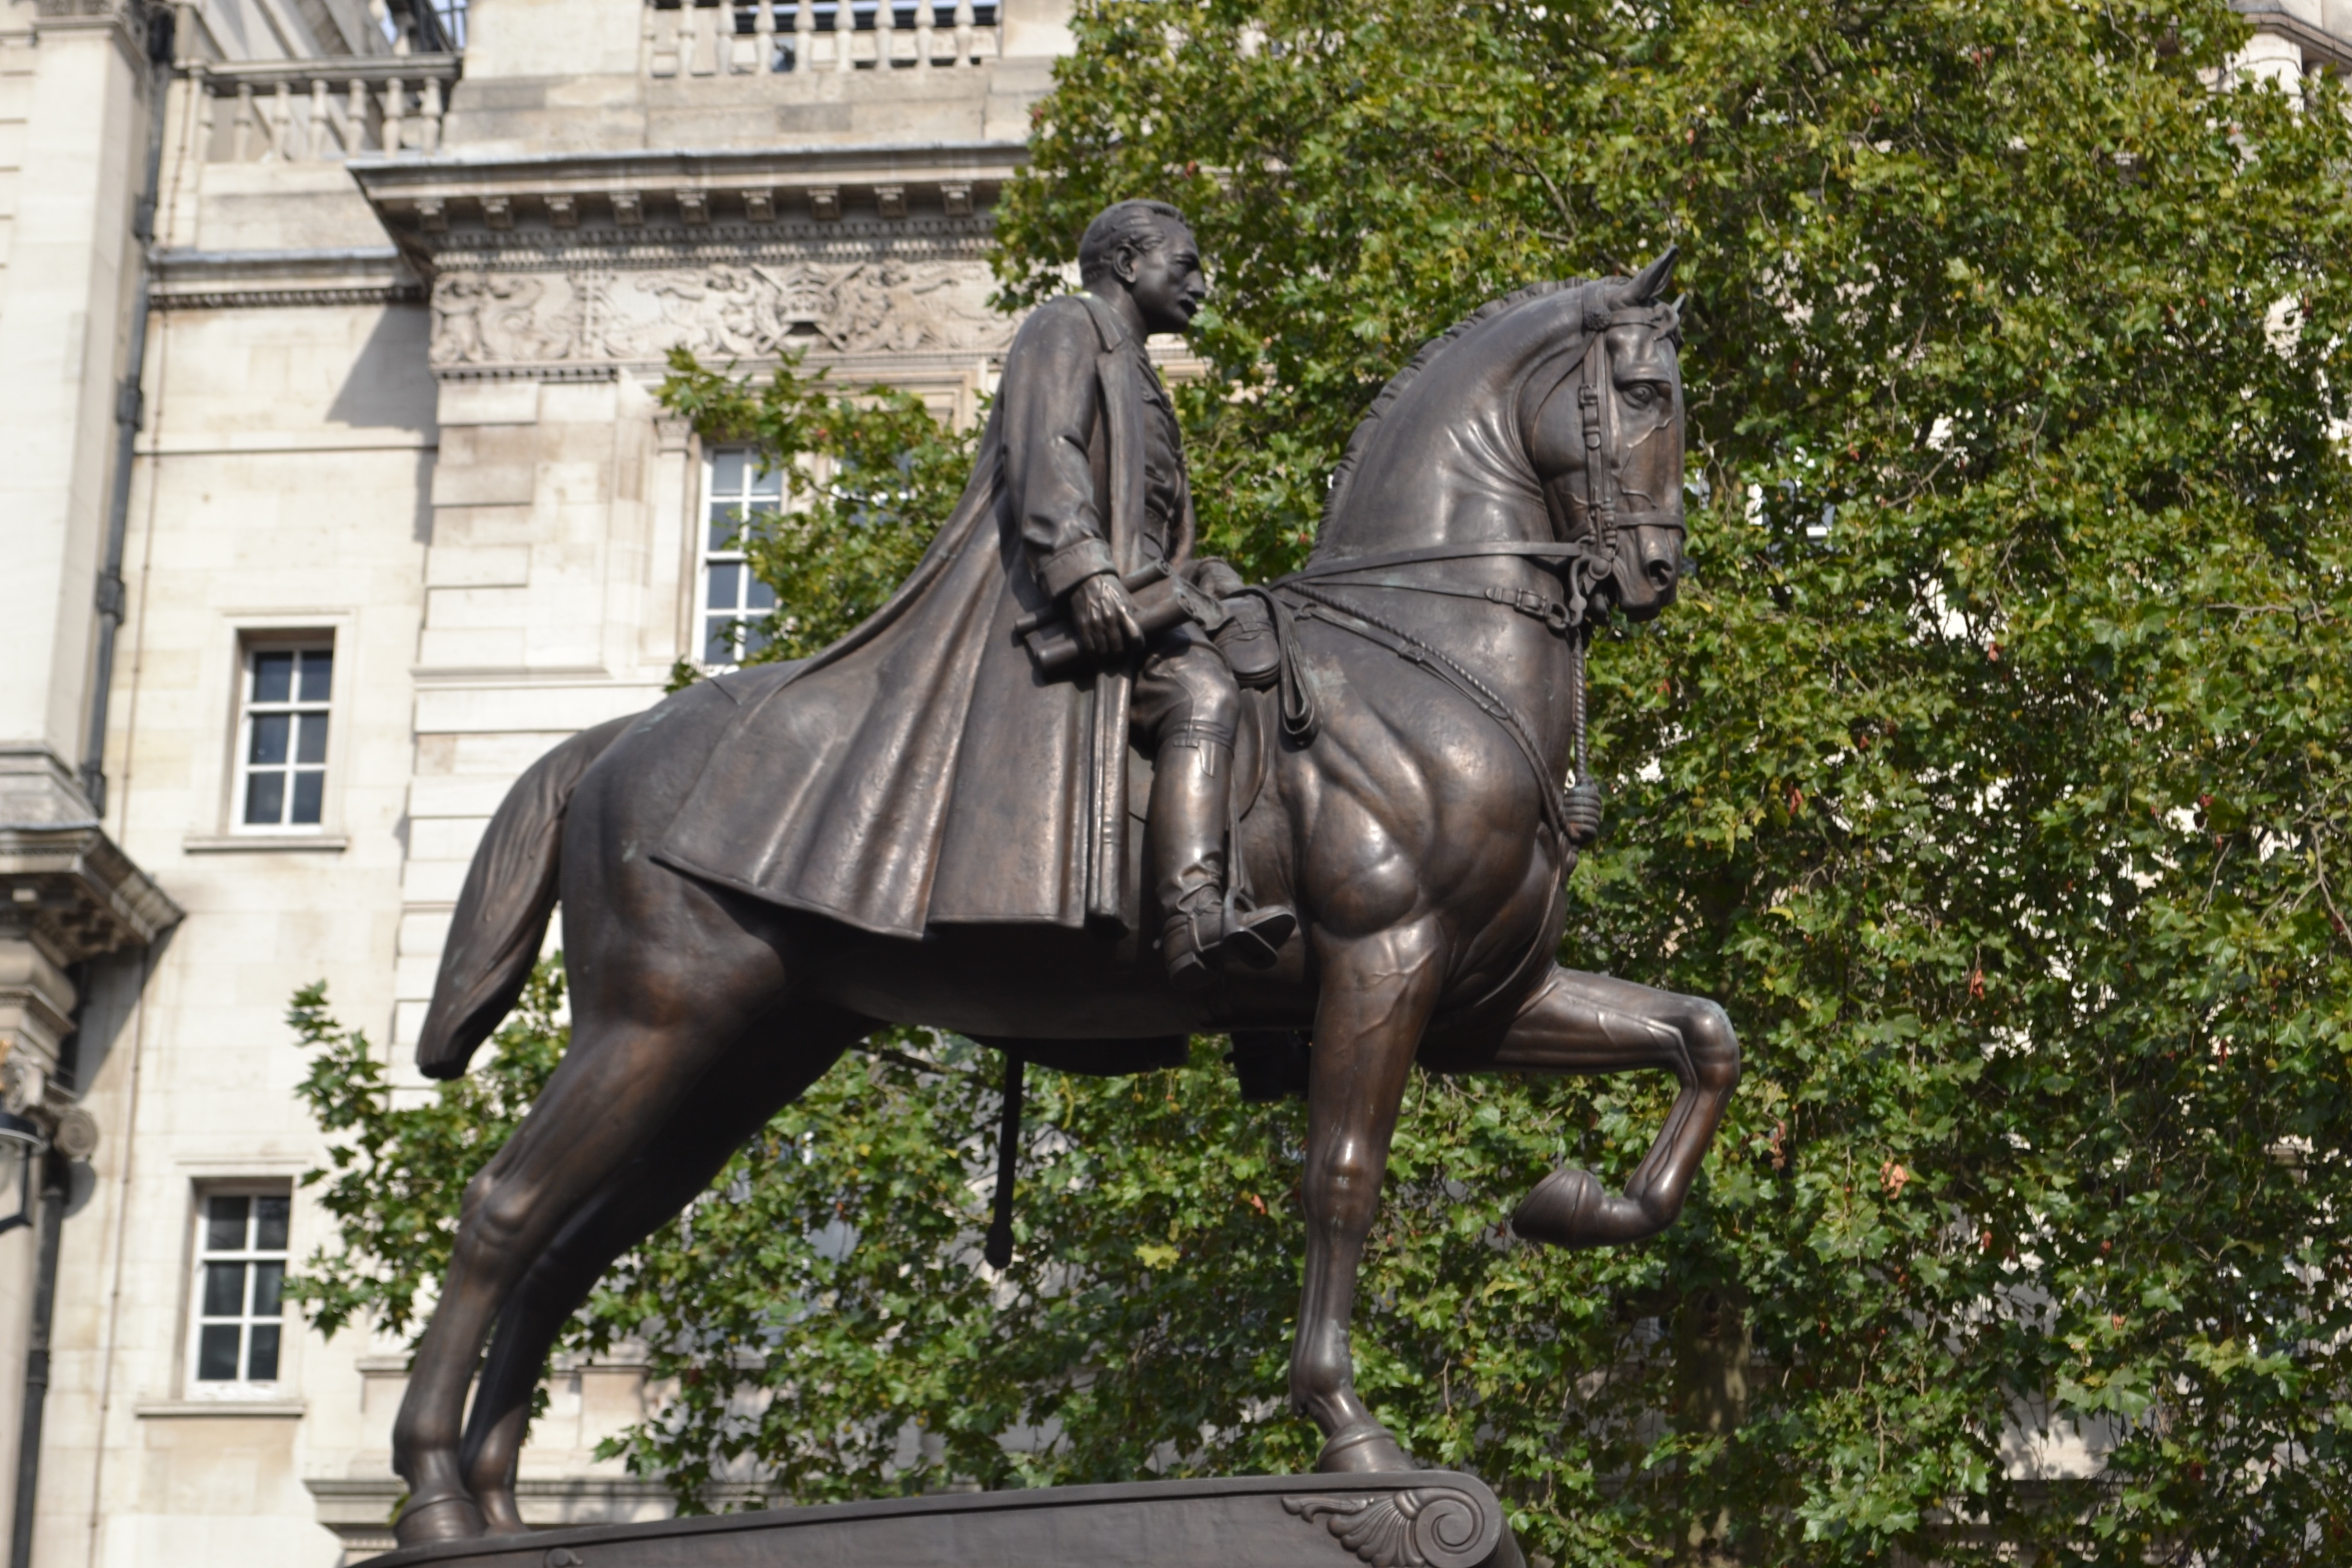
monument, statue, horse, stallion, equestrian, sculpture, london, art, eventing, horse like mammal, earl haig